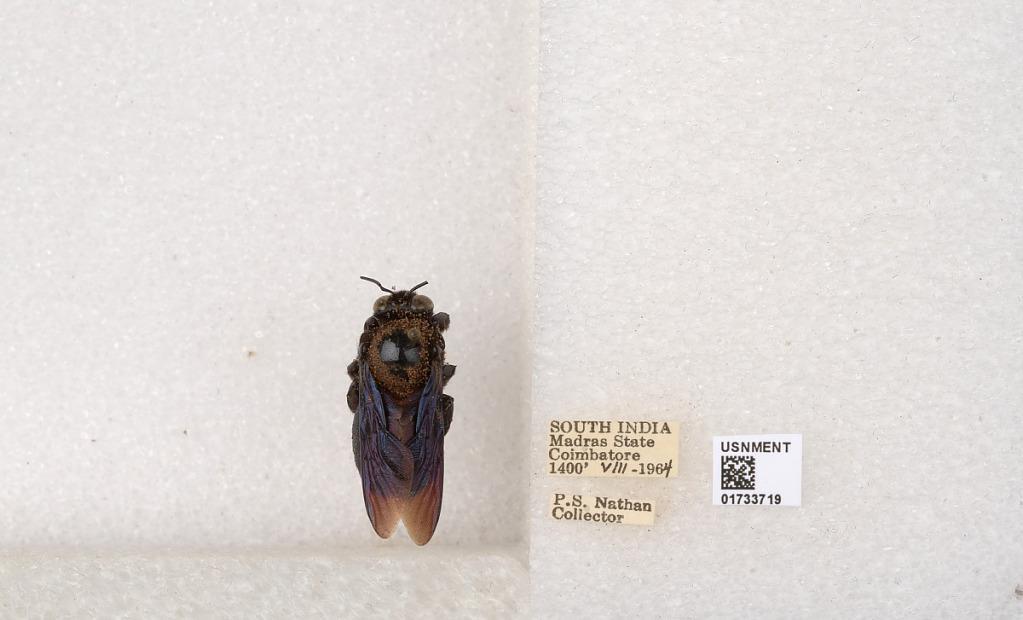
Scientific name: Xylocopa (Ctenoxylocopa) fenestrata (Fabricius)
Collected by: P. Nathan
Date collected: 1964-8-1
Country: India
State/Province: Tamil Nadu
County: Coimbatore
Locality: Coimbatore